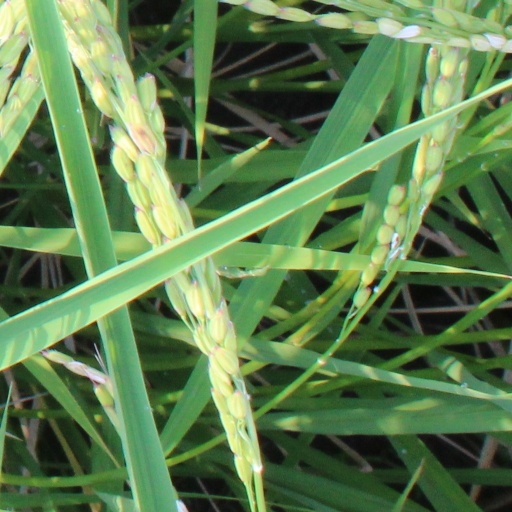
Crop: rice